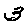
Label: 3